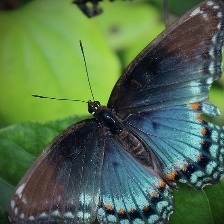
Species: RED SPOTTED PURPLE
Butterfly family (ImageNet category): admiral